Watlington and Princes Risborough Railway

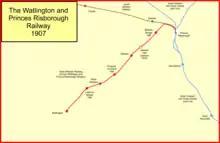
The Watlington branch in 1907

From May 1900, an additional round trip was made on the branch, making four journeys a day. Attention was given by the GWR throughout its system to the need for more frequent local passenger trains, calling at an increased number of stopping places, while reducing operating costs. This led to the widespread implementation of motor trains and auto trains, and station halts with minimal facilities.